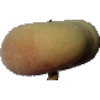
Label: Peach Flat 1